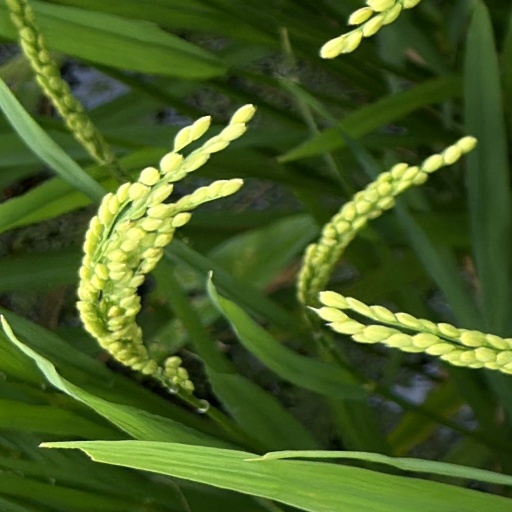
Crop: rice